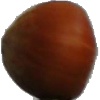
Label: nut_forest